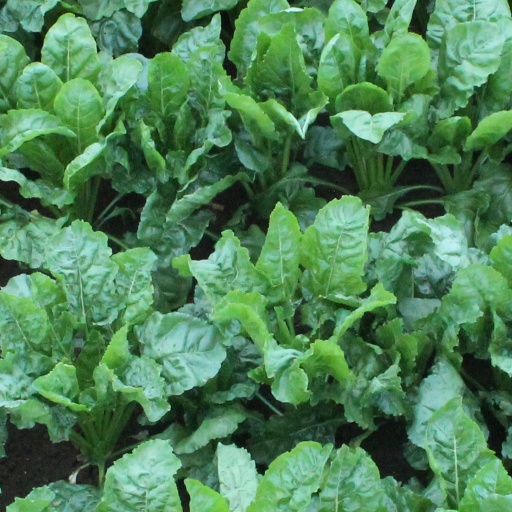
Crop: sugar beet